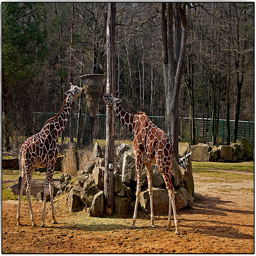
Two giraffes eating hay out of basket hanging in tree.
Two giraffes eating from a man made dispenser in a park.
two giraffes eat from a basket on a post
Two giraffes share a meal at a wildlife preserve.
Two giraffes outside eating from a hanging basket.